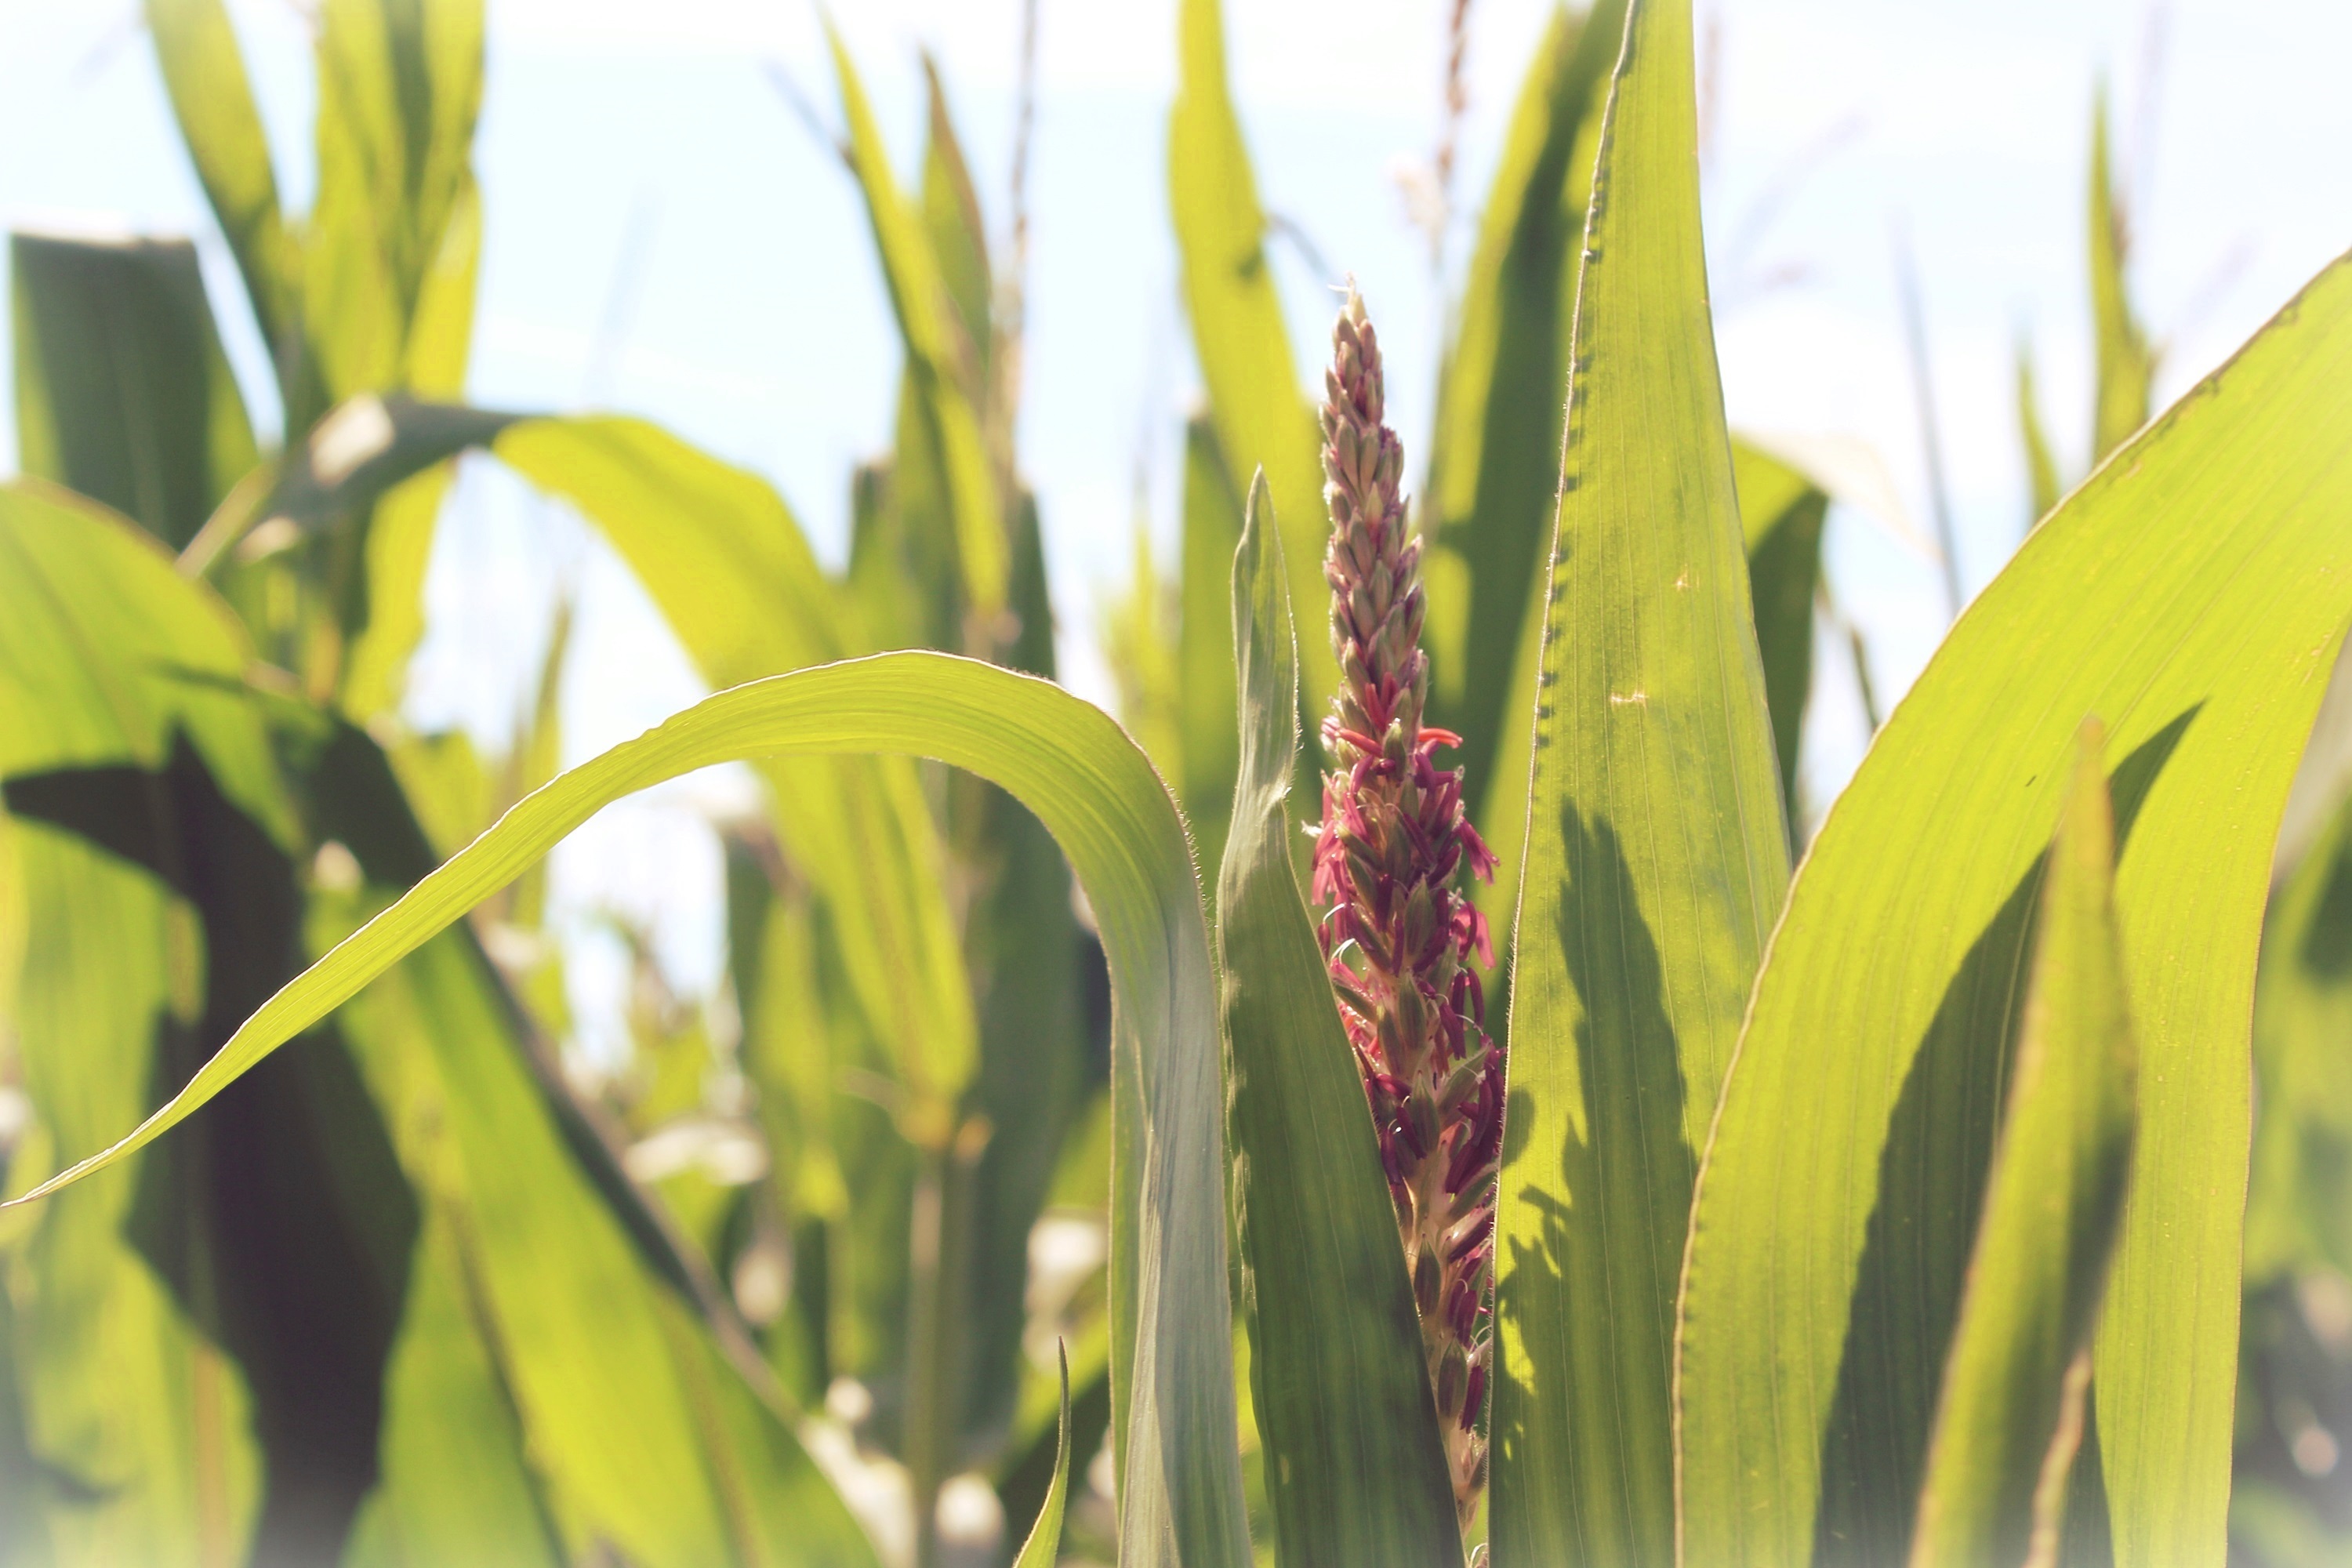
nature, grass, branch, plant, field, sunlight, leaf, flower, summer, food, green, harvest, crop, corn, botany, yellow, agriculture, close, flora, leaves, cornfield, cereals, maize, flowering plant, corn leaves, piston, fodder maize, corn plants, pet food, corn cultivation, grass family, plant stem, land plant